Impetigore

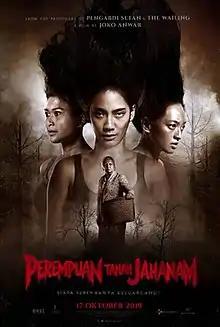
Indonesian theatrical release poster

Impetigore is a 2019 Indonesian horror film written and directed by Joko Anwar. The film stars Tara Basro, Marissa Anita, Christine Hakim, Asmara Abigail, and Ario Bayu. The film follows Maya (Basro), who travels with her friend Dini (Anita) to her remote ancestral village seeking an inheritance.